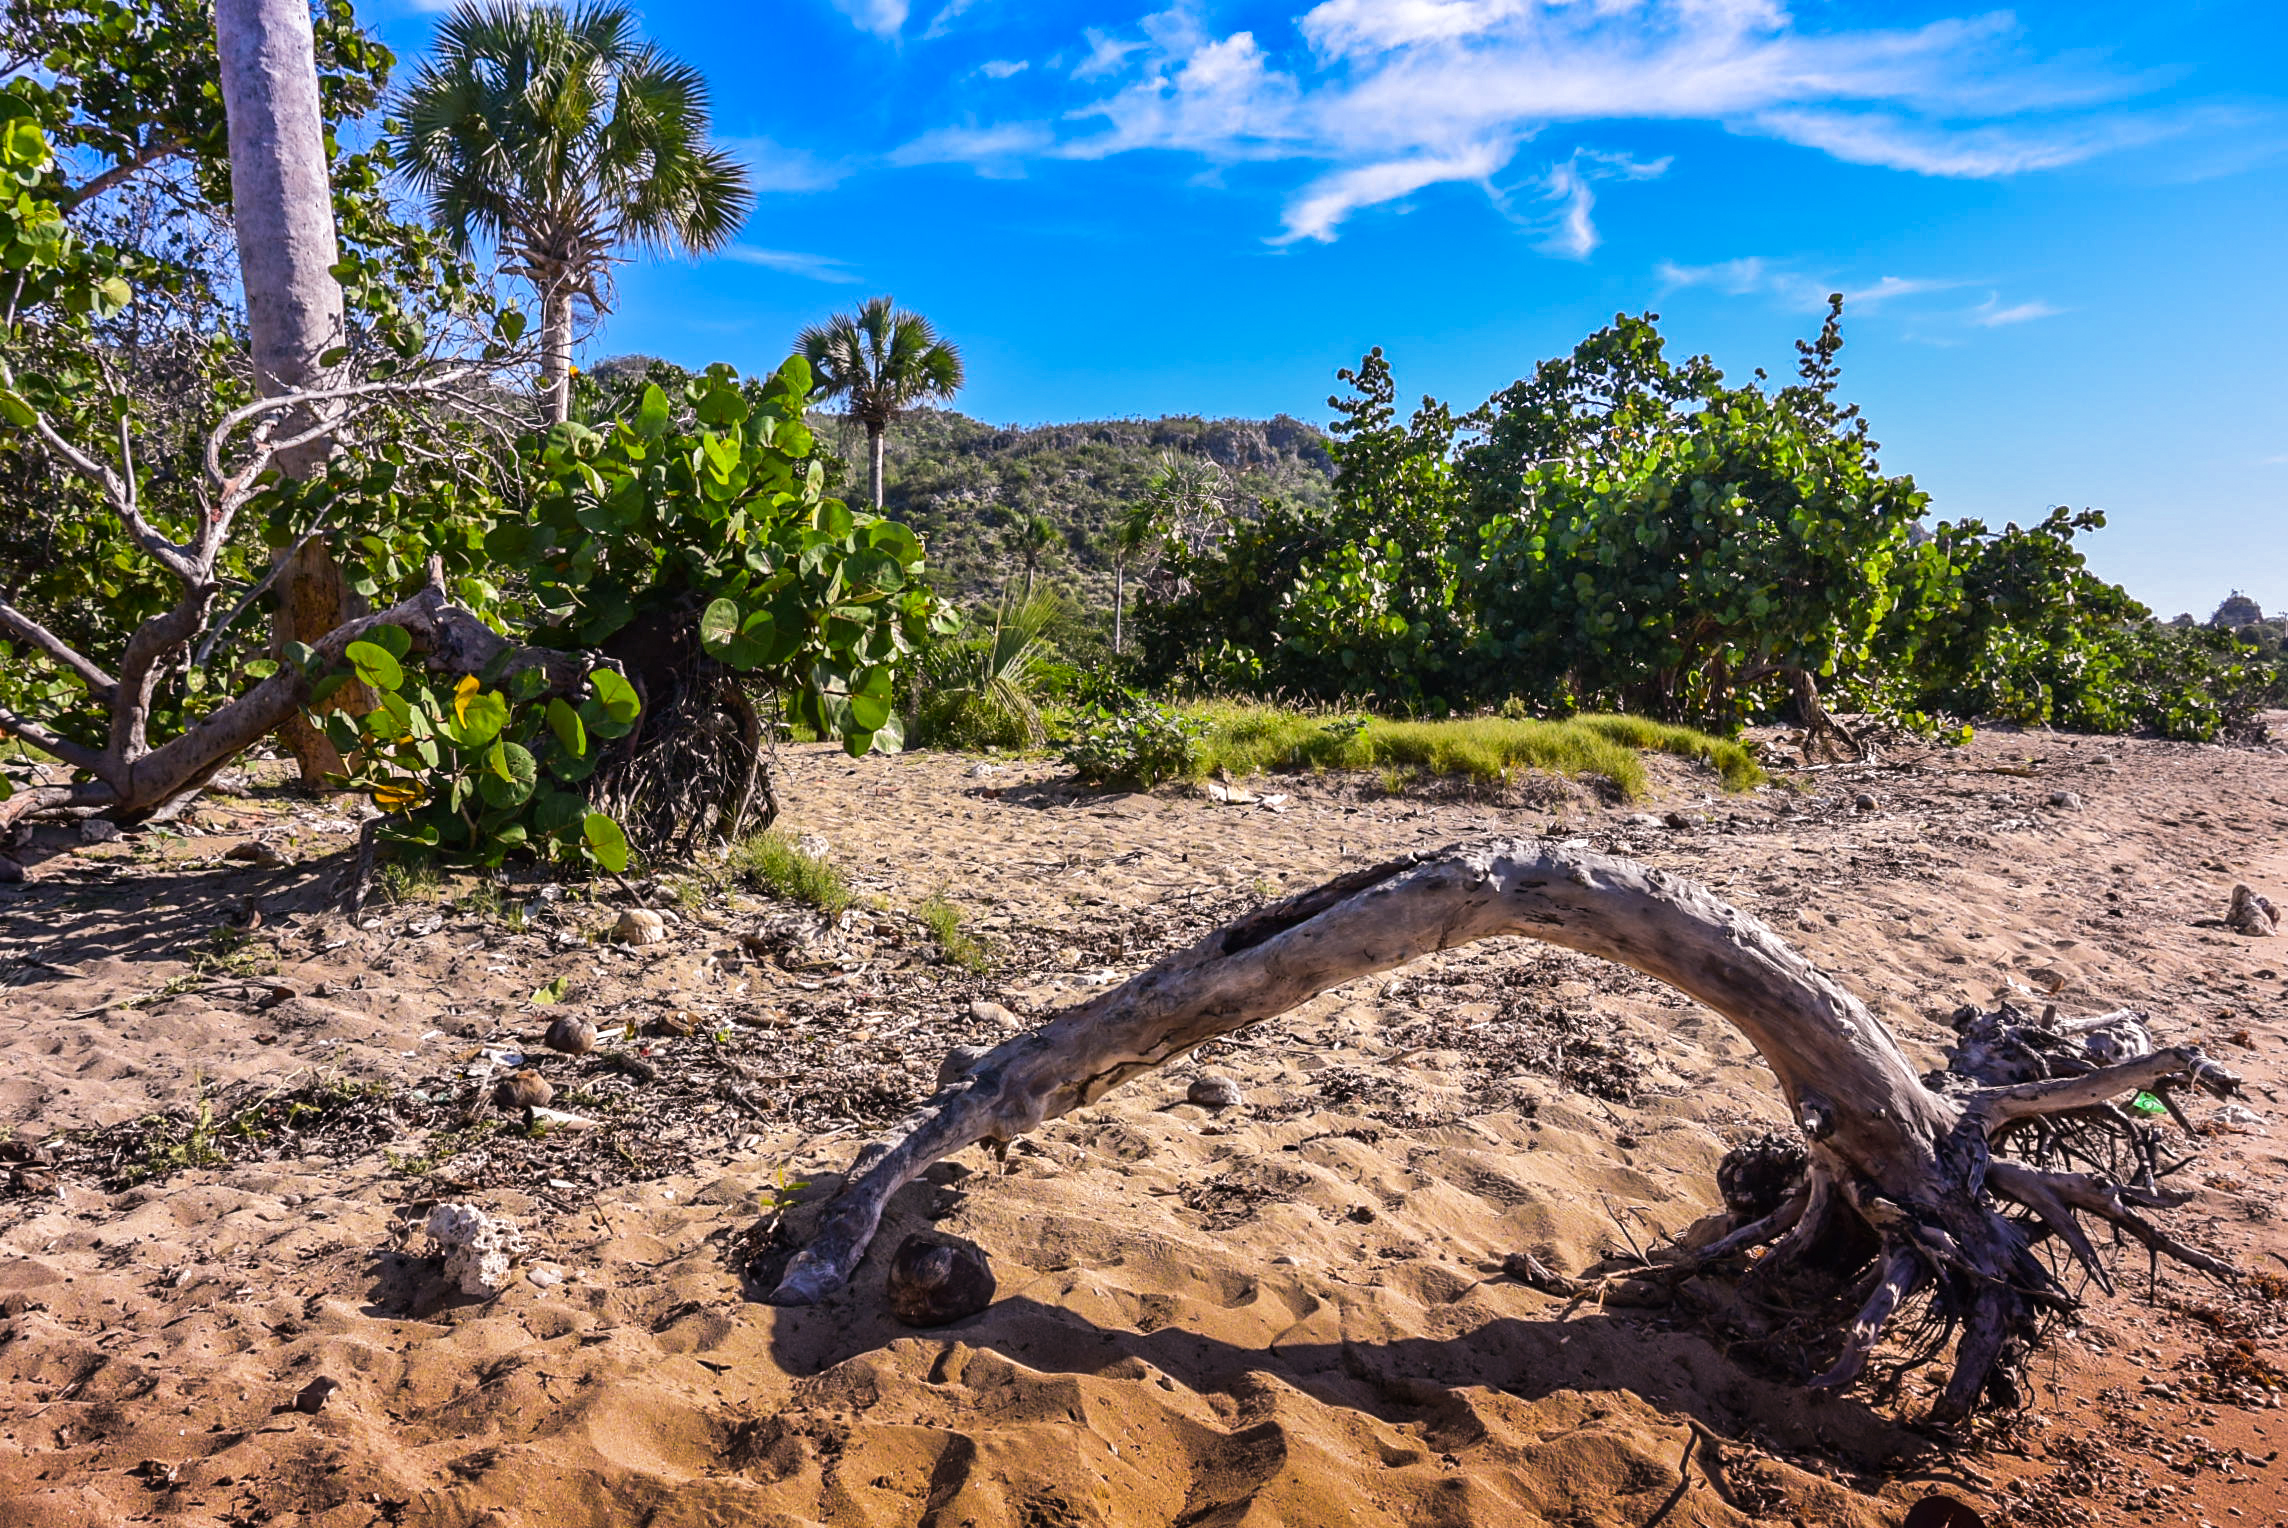
landscape, tree, travel, jungle, tropical, soil, agriculture, tourism, cuba, geology, caribbean, exotic, ecosystem, destination, guantanamo, natural environment